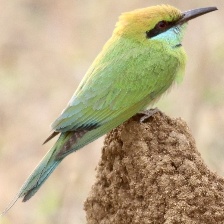
Species: ASIAN GREEN BEE EATER
Scientific name: MEROPS ORIENTALIS
ImageNet parent category: bee_eater